Raid on the Medway

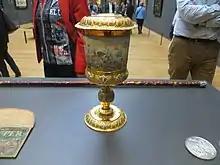
Michiel de Ruyter was rewarded with this intricate goblet for the Battle of Medway in 1667. It can be seen in the Rijksmuseum in Amsterdam.

As he expected a stiffening English resistance, Cornelis de Witt on 14 June decided to forego a further penetration and withdraw, towing "Royal Charles" along as a war trophy; "Unity" also was removed with a prize crew. This decision saved the scuttled capital ships , , and . However, Dutch sailors rowed to any English ship they could reach to set her on fire, thus ensuring their reward money. One boat even re-entered the docks to make sure nothing was left above the waterline of the English vessels "Royal Oak", "Royal James" and "Loyal London"; another burned the merchantman "Slot van Honingen," though it had been intended to salvage this precious ship. By chance, the shore facilities of Chatham Dockyard escaped destruction as no Dutch vessels reached her docks; the survival of these docks ensured the Royal Navy could repair her sunken ships. English villages were plundered—by their own troops.